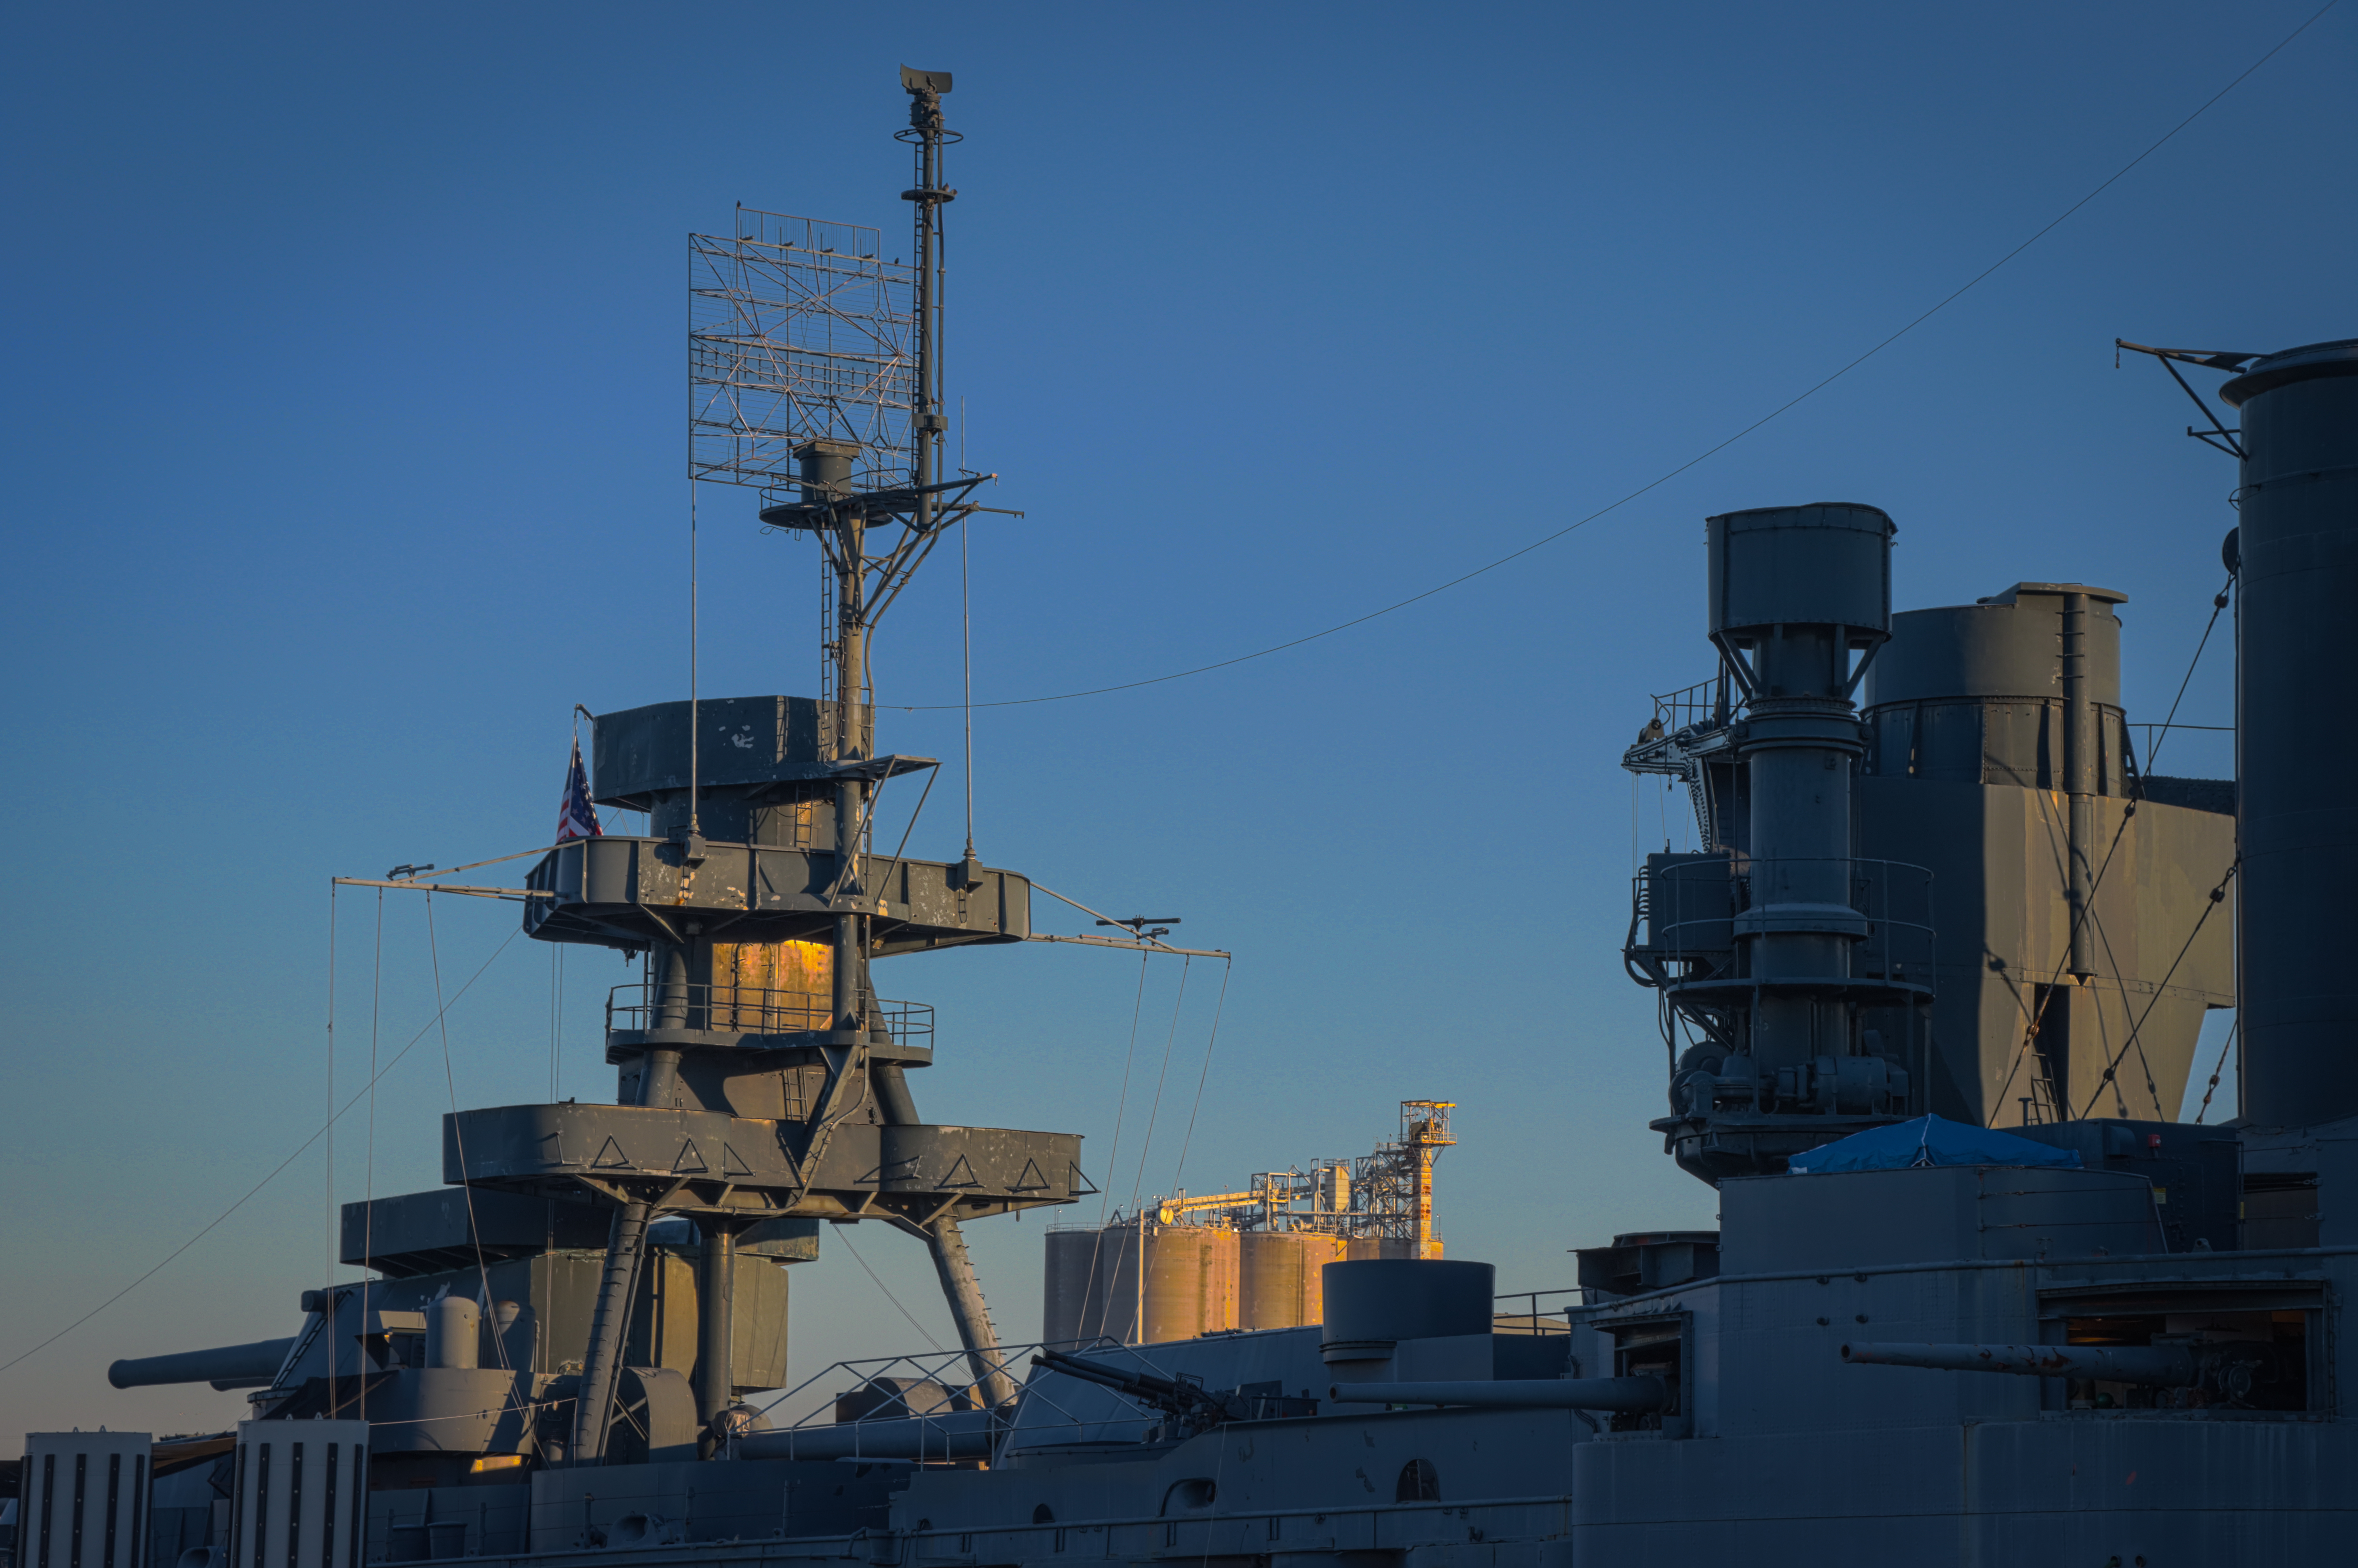
texas, water, sky, outdoors, ship, barge, boat, plant, electricity, naval architecture, radar, tower, watercraft, naval ship, warship, public utility, engineering, city, cruiser, science, navy, destroyer, electrical supply, guided missile destroyer, dreadnought, tree, meko